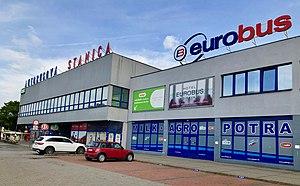
La Gare routière de Košice se situe à proximité immédiate de la gare ferroviaire. Elle desserte, outre certains villes de Slovaquie et villages aux alentours, une série de destinations internationales, principalement vers l'Europe de l'ouest. Il y a également une ligne quotidienne pour Užgorod en Ukraine.